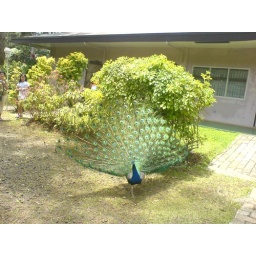
Like chickens running around the mountain resort.